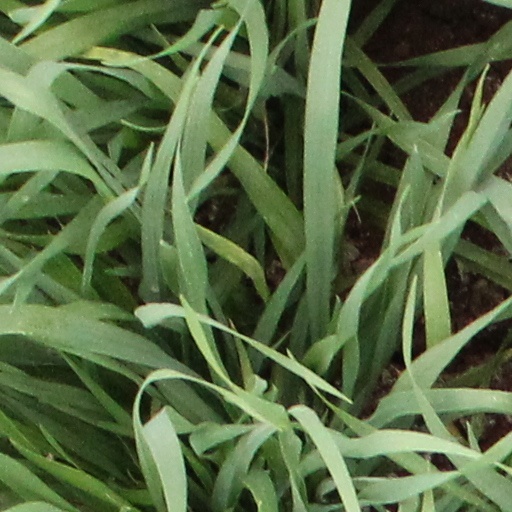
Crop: wheat